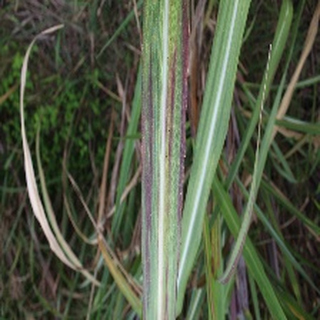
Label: sugarcane_bacterial_blight